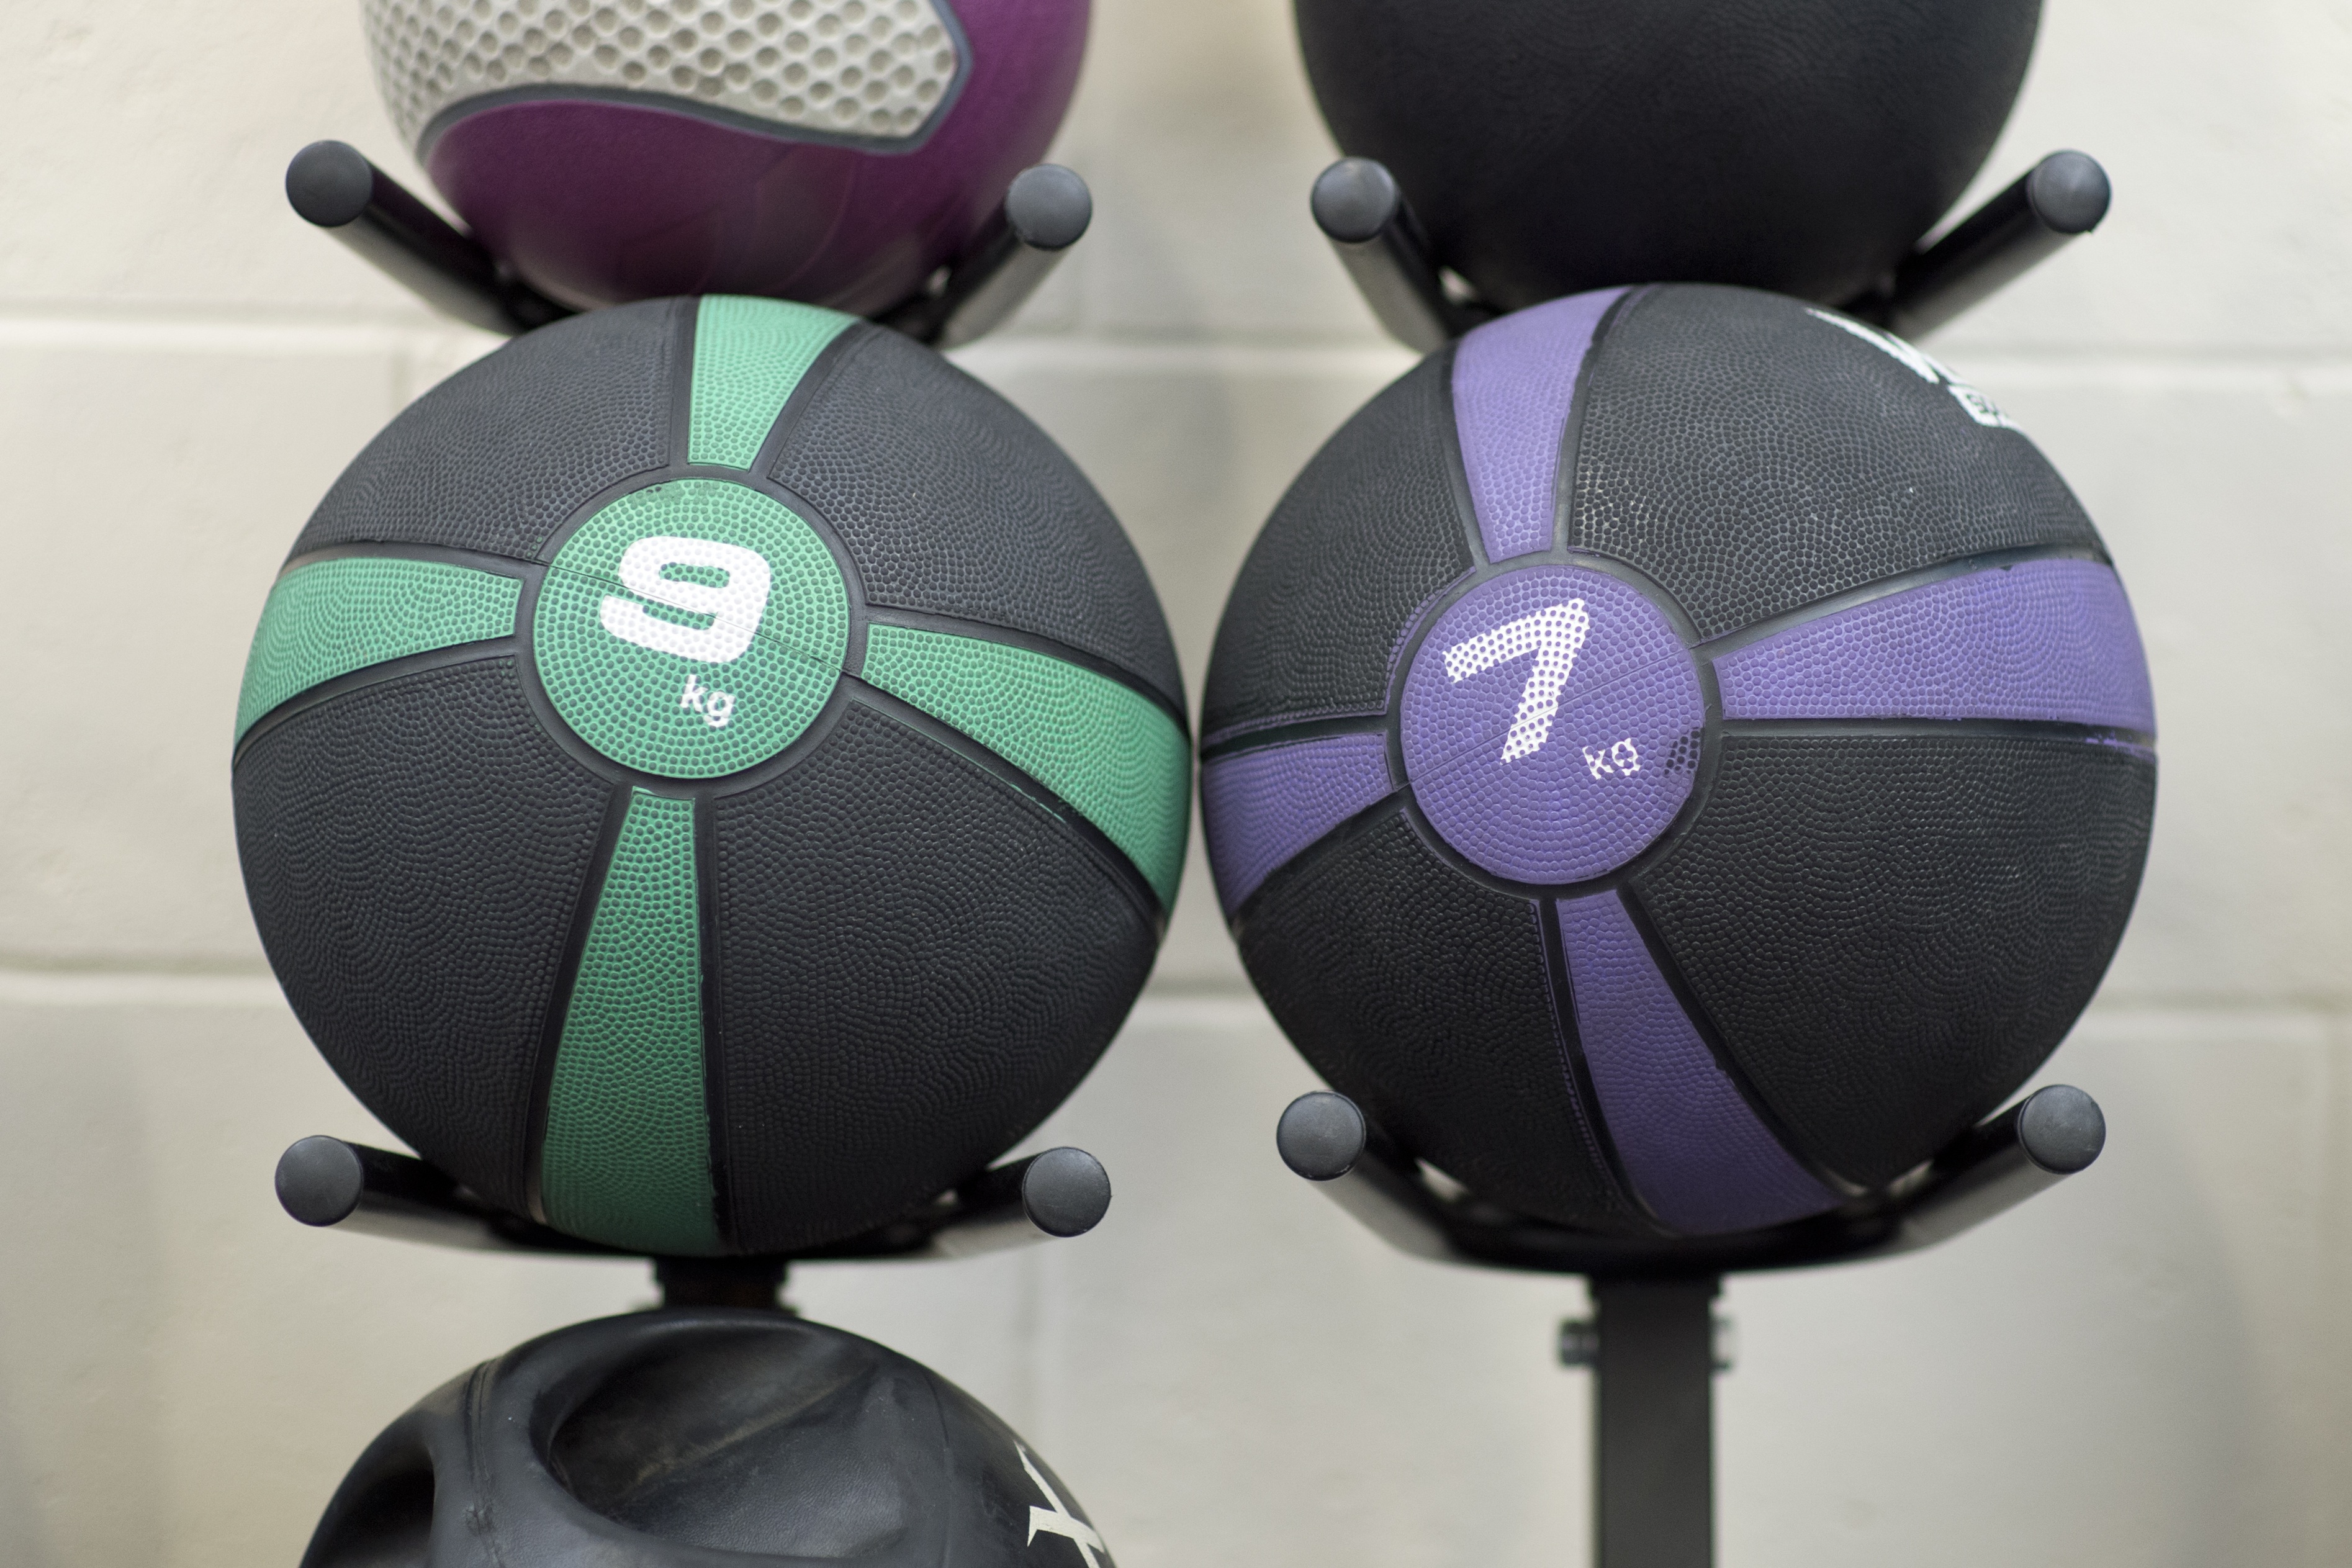
purple, blue, toy, fitness, gym, workout, circle, art, ball, organ, medicine balls